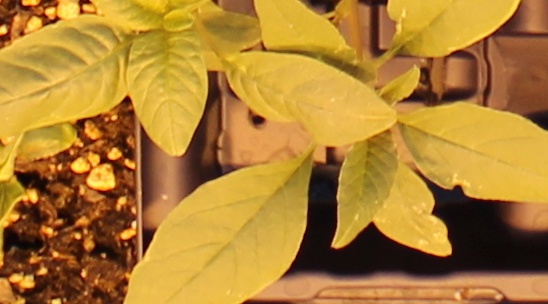
Label: Waterhemp